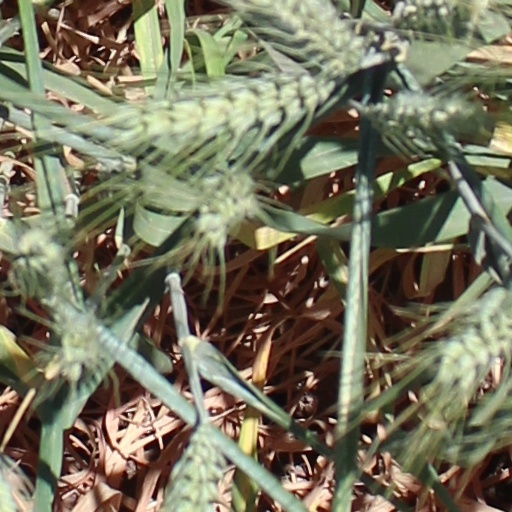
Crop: wheat